Adult Life Skills

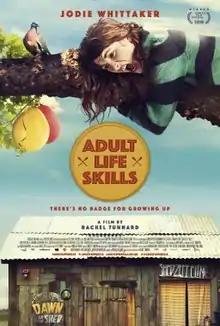
British release poster

Adult Life Skills (formerly known as 'How To Live Yours') is a 2016 British comedy film funded by Creative England, and the feature debut of writer-director Rachel Tunnard. The feature-length version of the BAFTA-nominated short "Emotional Fusebox", it premiered at the London Film Festival in 2014. It tells the story of 29-year-old Anna (portrayed by Jodie Whittaker) who moves into her mum's shed and refuses to move out after the death of her twin brother.